California State Route 193

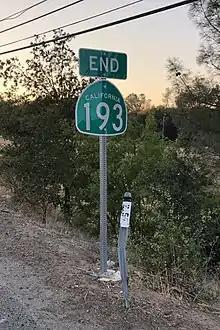
End SR 193 sign at the eastern city limits of Lincoln, 2021

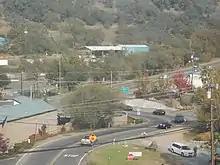
SR 193 approaching Taylor Road in Newcastle, 2015

SR 193 begins at the eastern city limits of Lincoln. The route formerly began at a junction with what was then SR 65 (now Lincoln Boulevard) in Lincoln, and was known as McBean Park Drive (SR 65 has since relocated to a new bypass alignment). The portion of SR 193 within the city of Lincoln was relinquished to the city in February 2011. The city has since been annexing more territory to include increasing areas of residential development, and thus SR 193's western end has been adjusted accordingly.